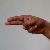
The image shows a hand gesture representing the letter 'H' in Indian Sign Language.